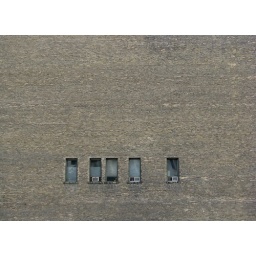
Lombard Av. I love these 5 little windows in that massive brick wall